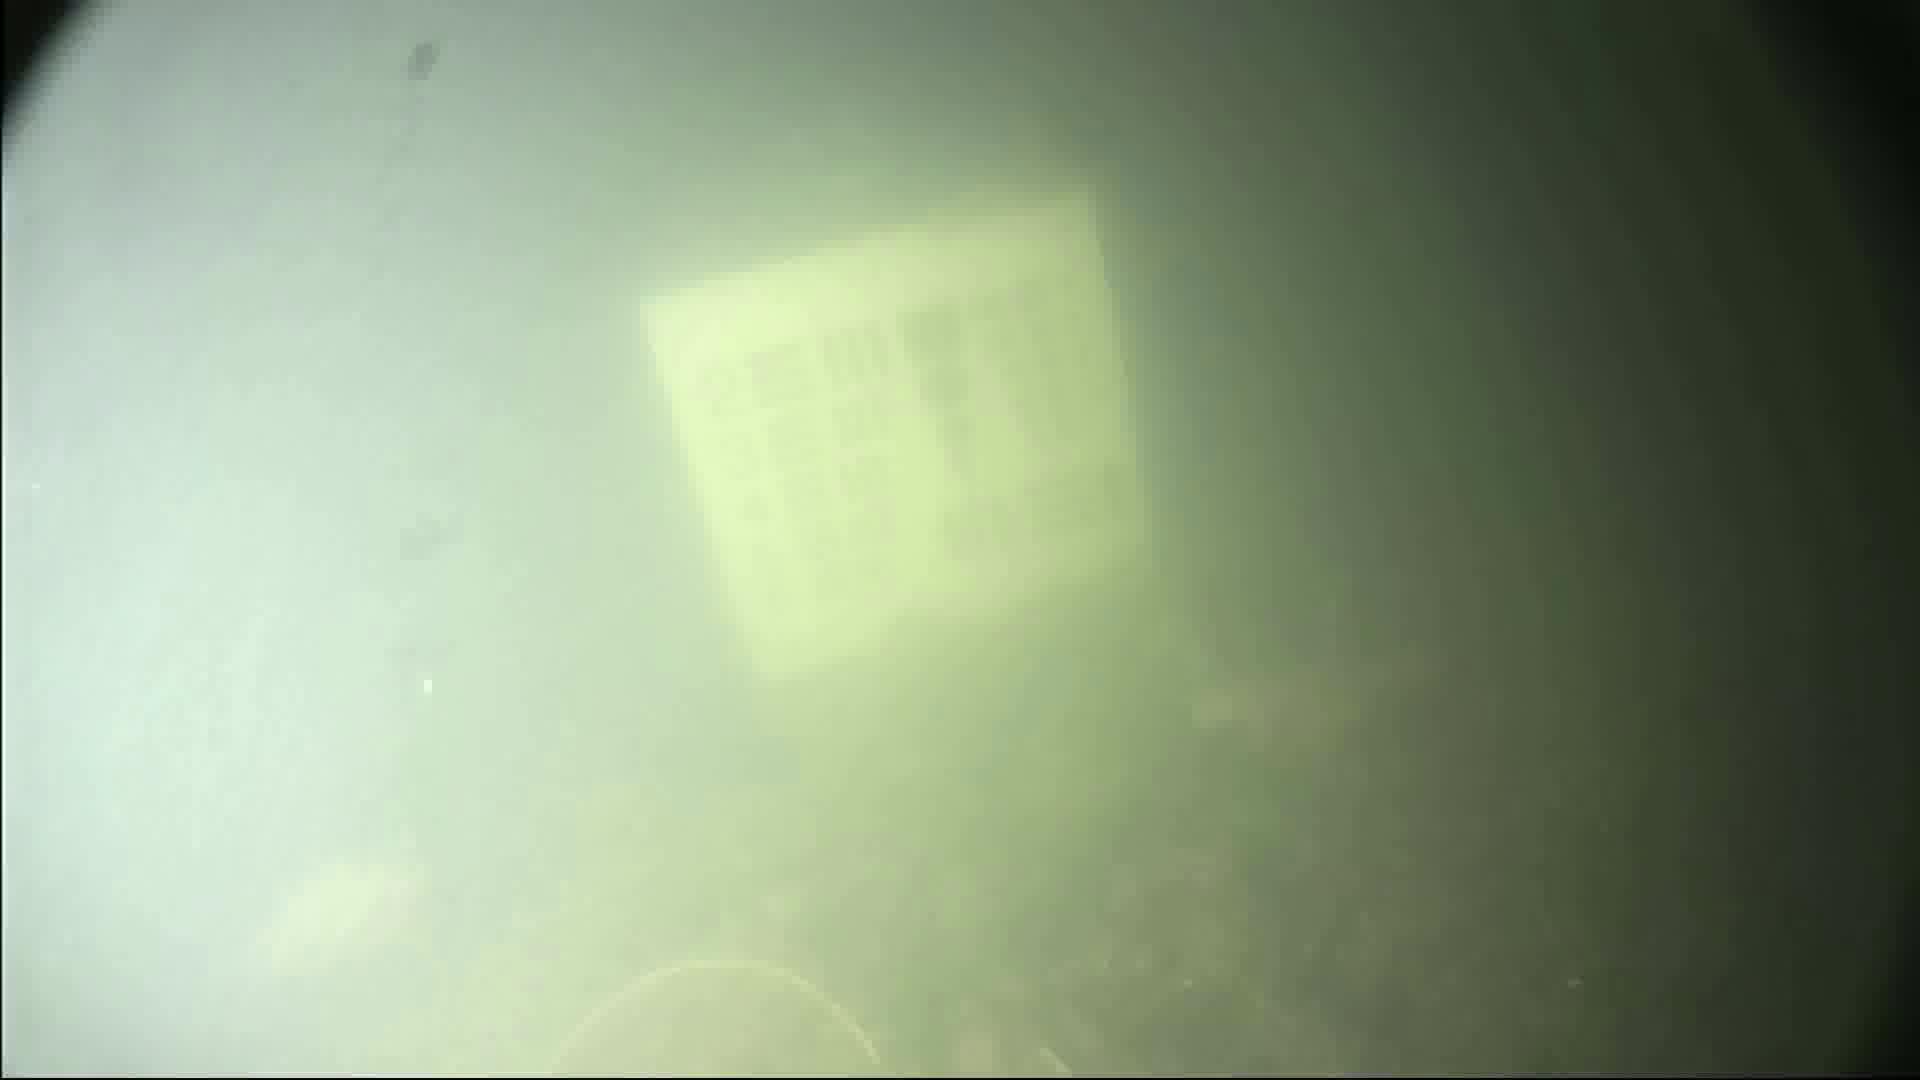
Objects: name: fish